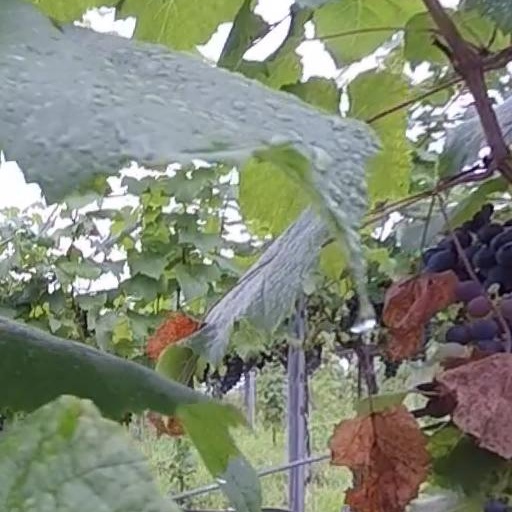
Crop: grape